Left Ecology Freedom

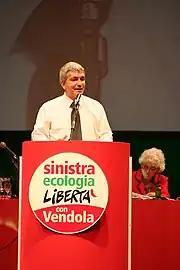
Nichi Vendola during the party's first congress in Florence.

The party was officially founded in a congress in Florence on 22–24 October 2010. Vendola was elected president.